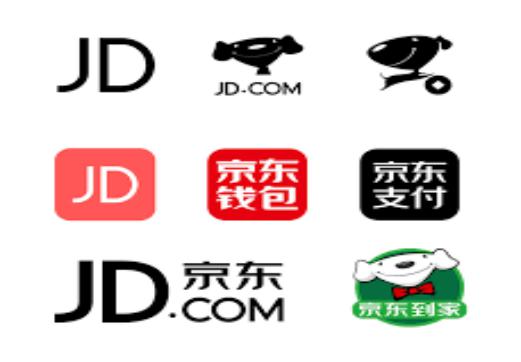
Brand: jd
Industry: Others